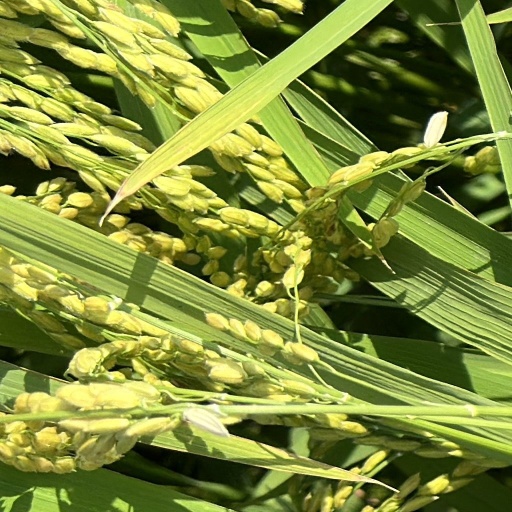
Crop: rice